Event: Nepal Earthquake
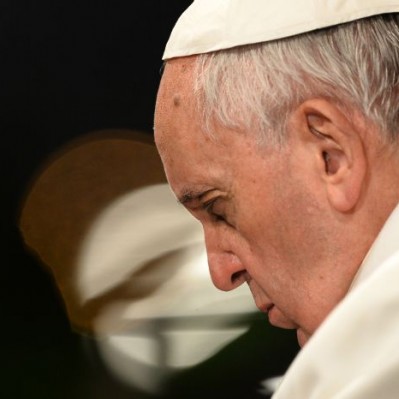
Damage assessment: no_damage